Tuscarora people

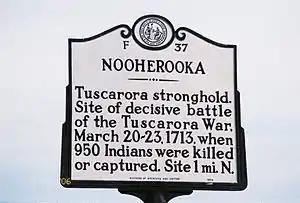
Fort Neoheroka Historical Marker

After the defeat in the battle of 1713, about 1,500 Tuscarora fled north to New York to join the Iroquois Confederacy, while as many as 1500 additional Tuscarora sought refuge in the colony of Virginia. Although some accepted tributary status in Virginia, most of the surviving Tuscarora are believed to have returned to North Carolina. In 1715, about 70 warriors of the southern Tuscarora went to South Carolina to assist colonists against the Yamasee. Those 70 warriors later asked permission to have their wives and children join them, and settled near Port Royal, South Carolina.